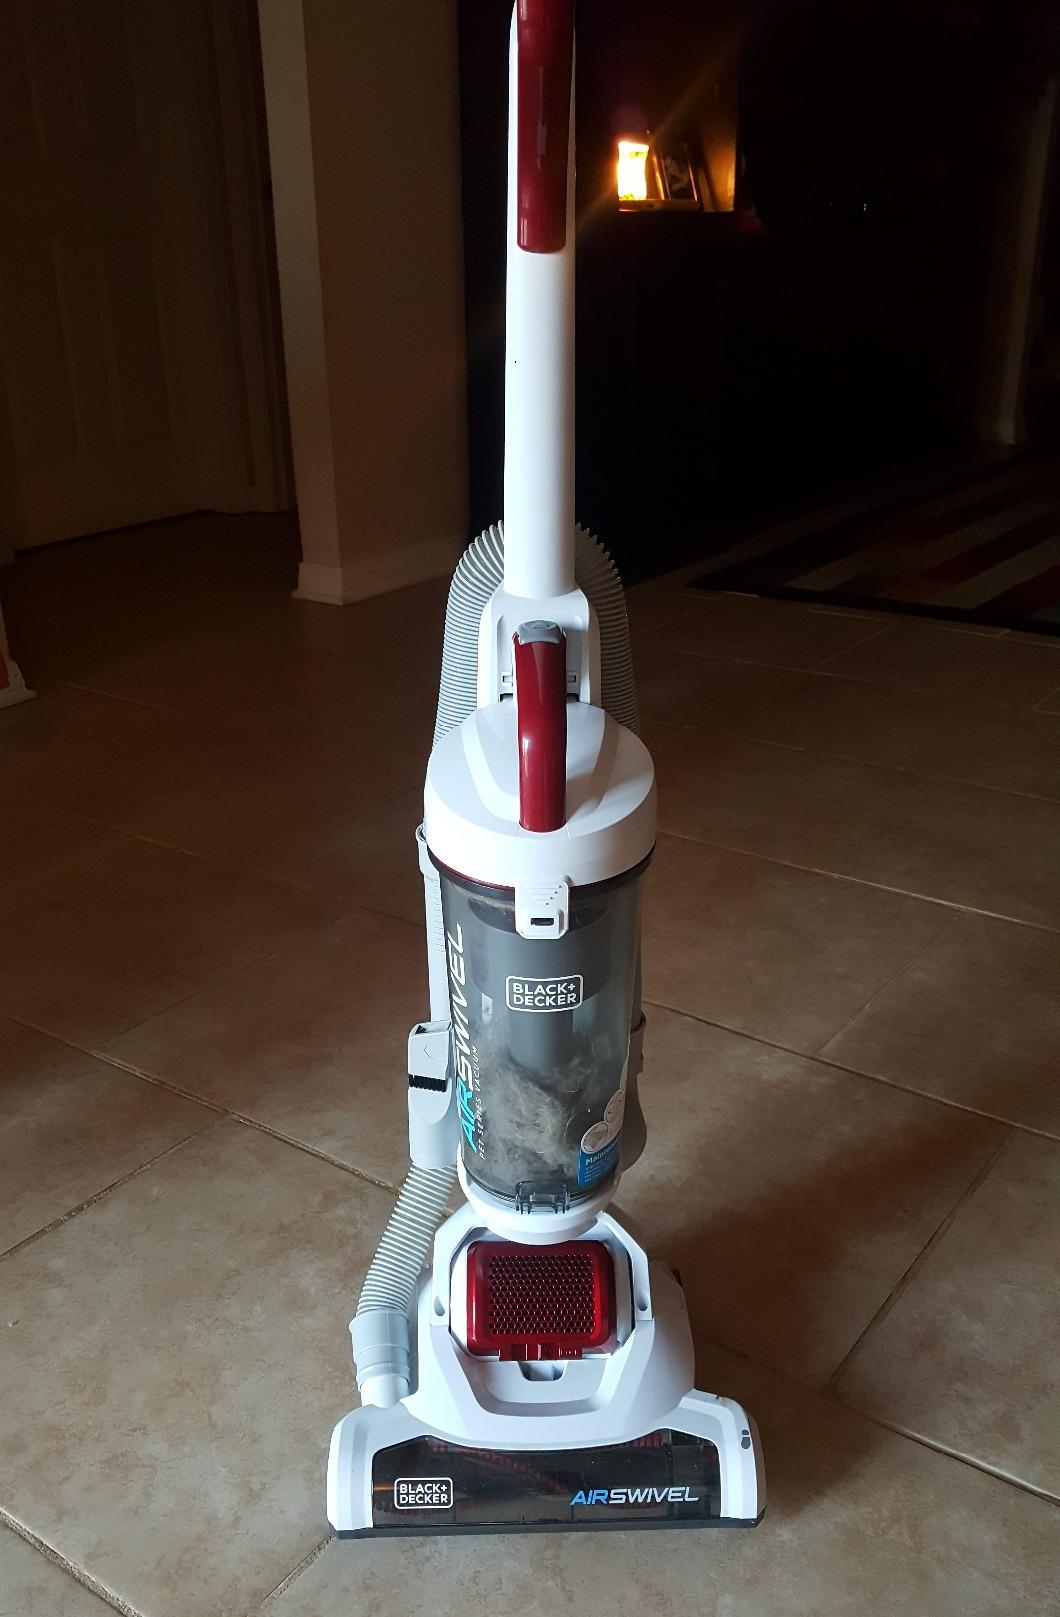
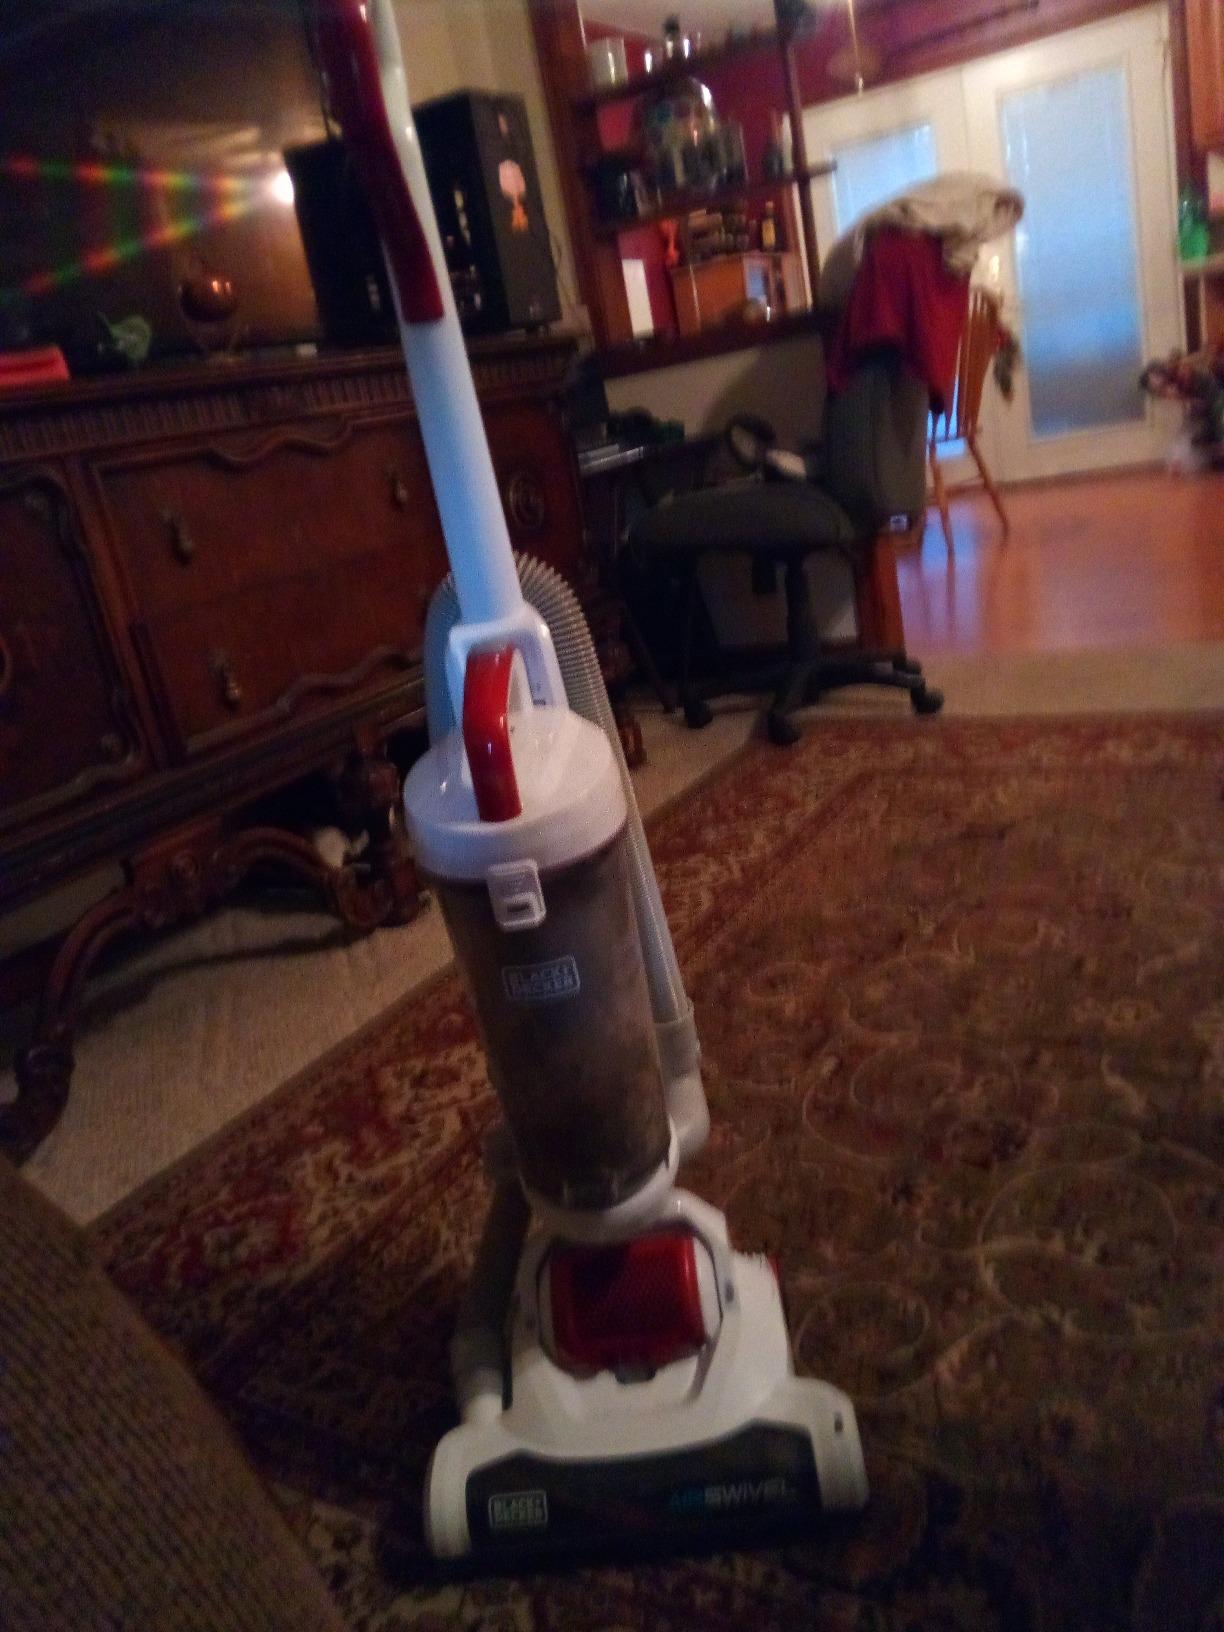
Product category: items_vacuum
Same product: yes